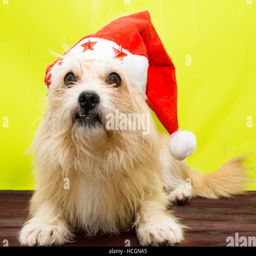
the photo shows a dog in a hat